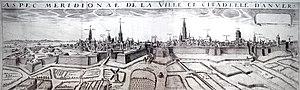
Anvers est une ville belge dans la Région flamande, chef-lieu de la province d'Anvers et de l'arrondissement administratif du même nom, située au cœur de la Dorsale européenne.